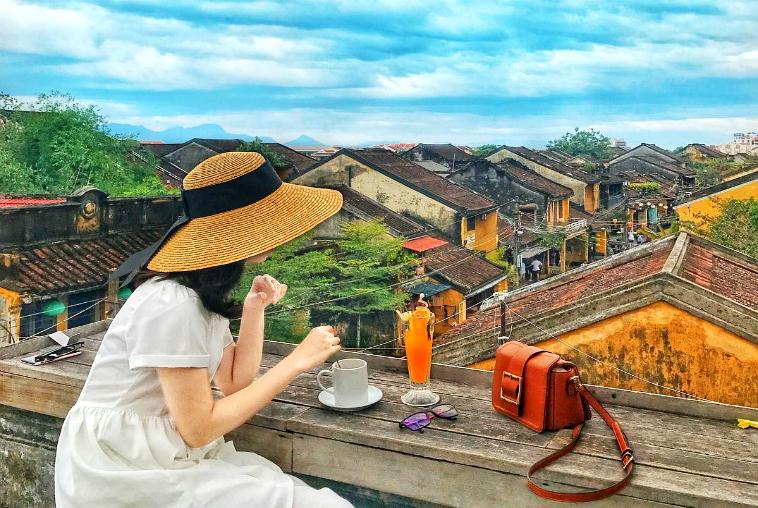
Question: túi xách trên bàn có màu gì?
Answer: túi xách màu đỏ